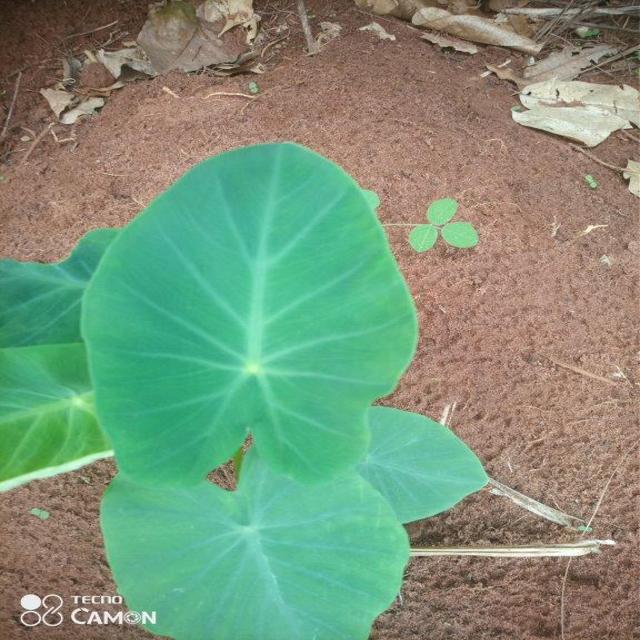
Label: Healthy